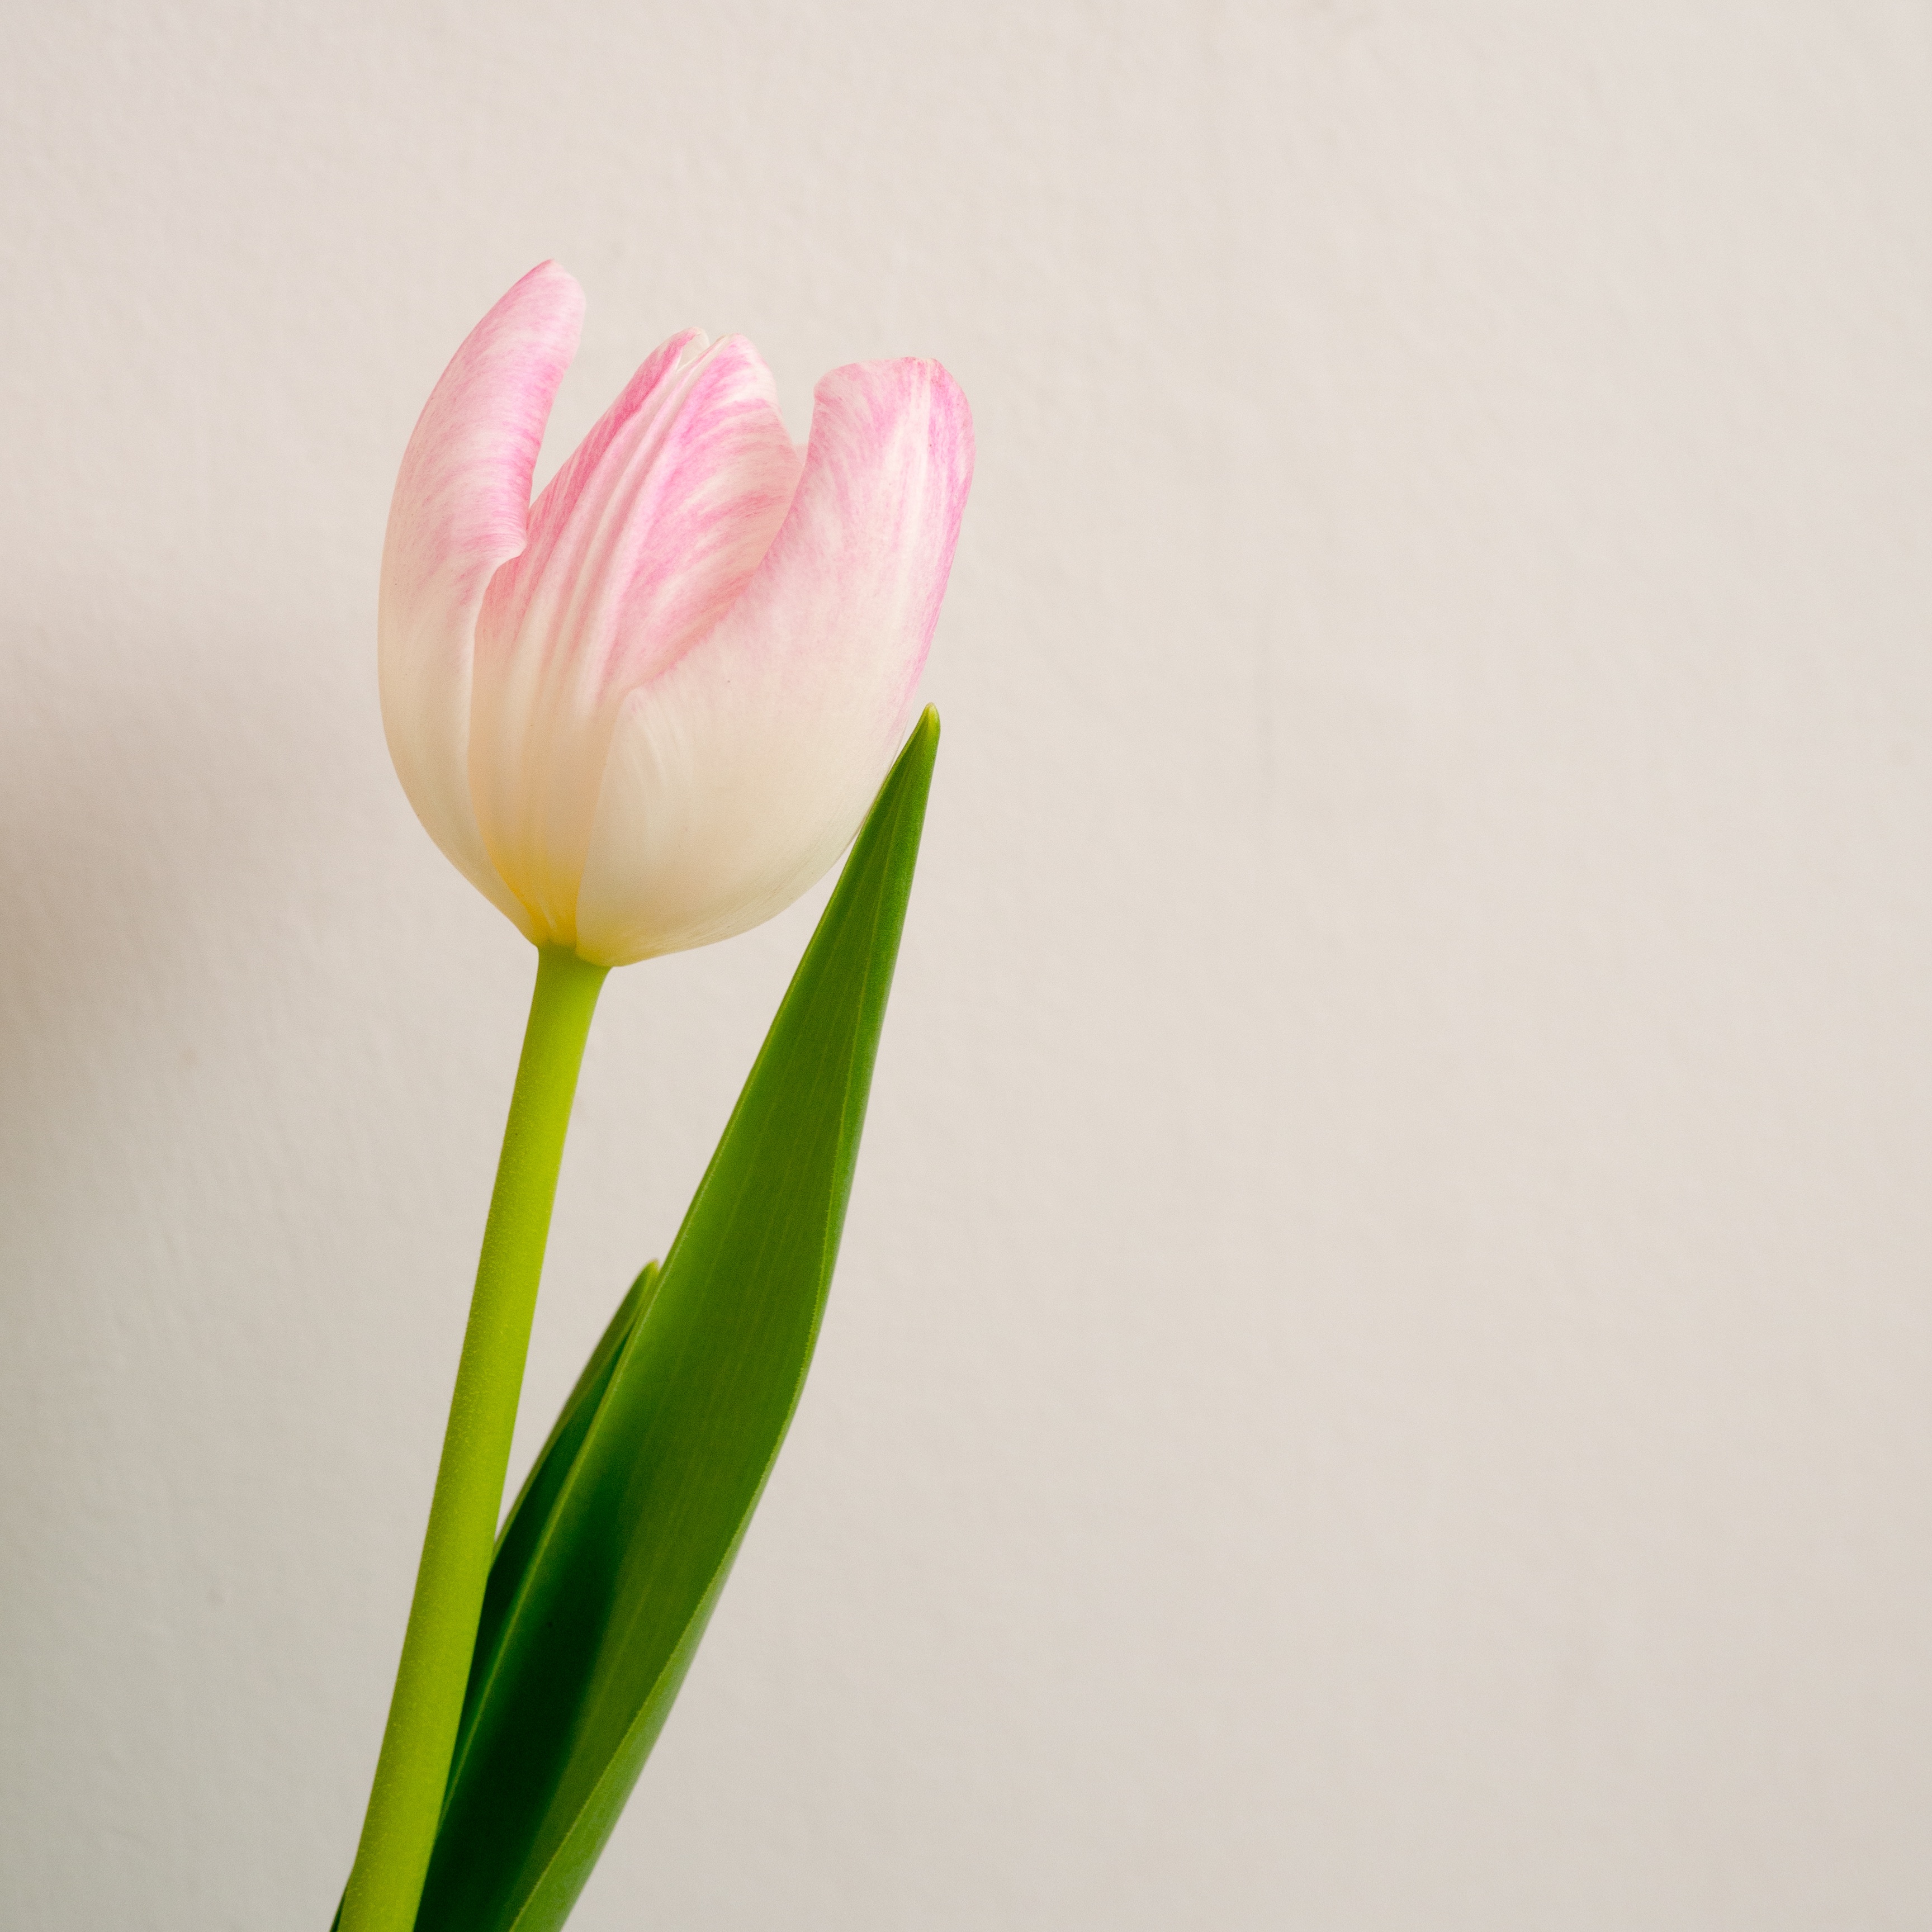
blossom, plant, flower, petal, tulip, yellow, pink, close up, macro photography, flowering plant, plant stem, land plant